Manny Gonzalez (umpire)

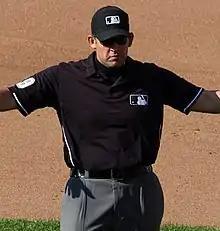
Gonzalez in 2012

Manuel Augusto González (born December 4, 1979) is a Venezuelan umpire in Major League Baseball (MLB). He made his major-league umpiring debut on May 17, 2010, filling in for John Hirschbeck, becoming the first Venezuelan umpire in MLB history.